Wayne Sutton

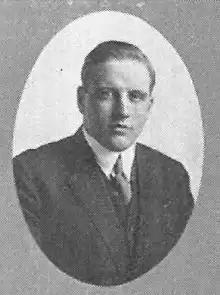
Sutton pictured in the "Tyee 1914", Washington yearbook

Wayne Campbell Sutton (November 6, 1890 – November 1976) was an American college football player and coach. He served as the head coach at Louisiana State University (LSU) for the 1917 season, compiling a record of 3–5. In 1946 Sutton was by appointed Monrad Wallgren, Governors of Washington, to the state's horse racing commission.